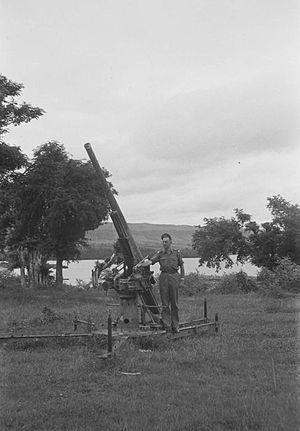
Les bombardements stratégiques sur le Japon sont les raids aériens, menés par les forces armées américaines pendant les deux dernières années de la Seconde Guerre mondiale contre l'Empire du Japon, qui détruisirent les principales villes du pays et tuèrent entre 241 000 et 900 000 personnes, sans compter les bombardements atomiques d'Hiroshima et de Nagasaki. En plus des pertes humaines, les bombardements causèrent d'importants dégâts aux villes japonaises et contribuèrent au profond déclin de la production industrielle.